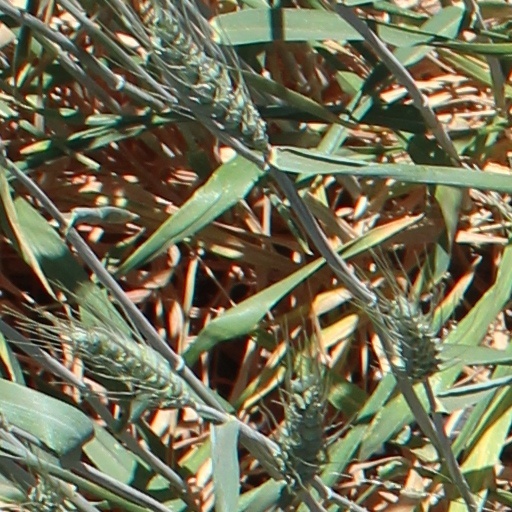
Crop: wheat